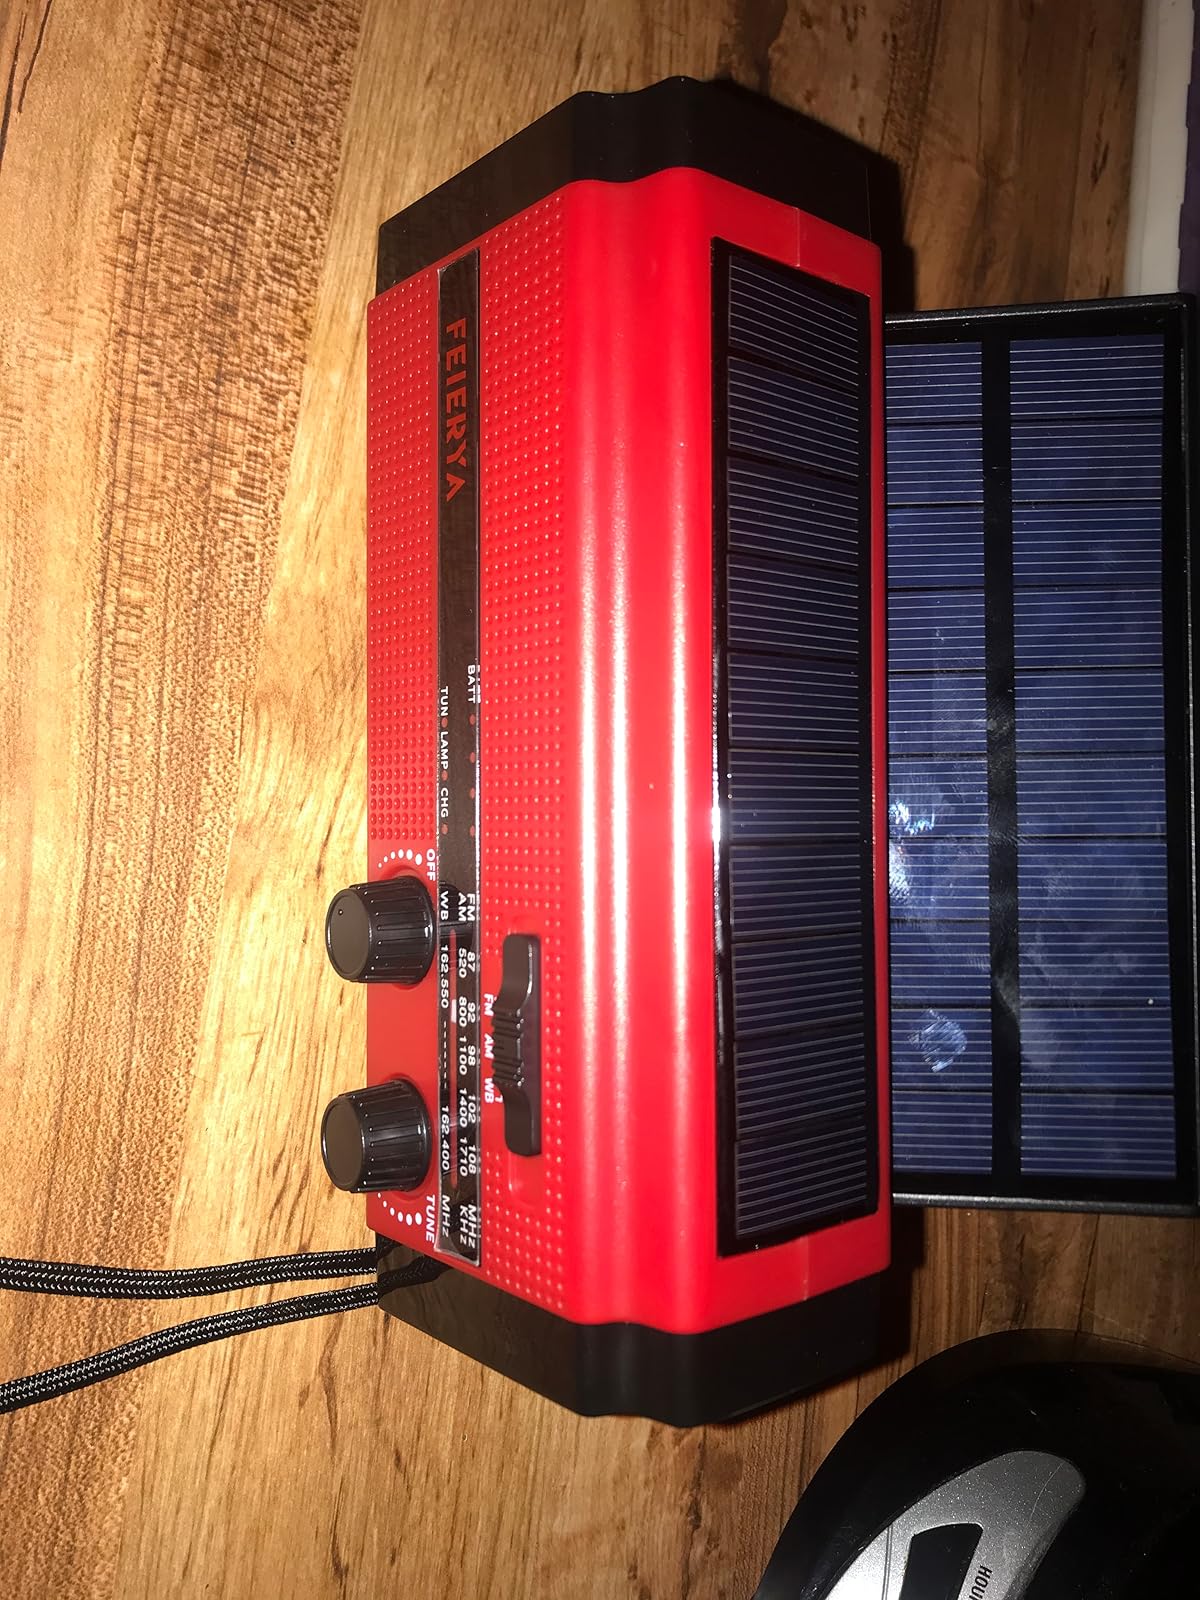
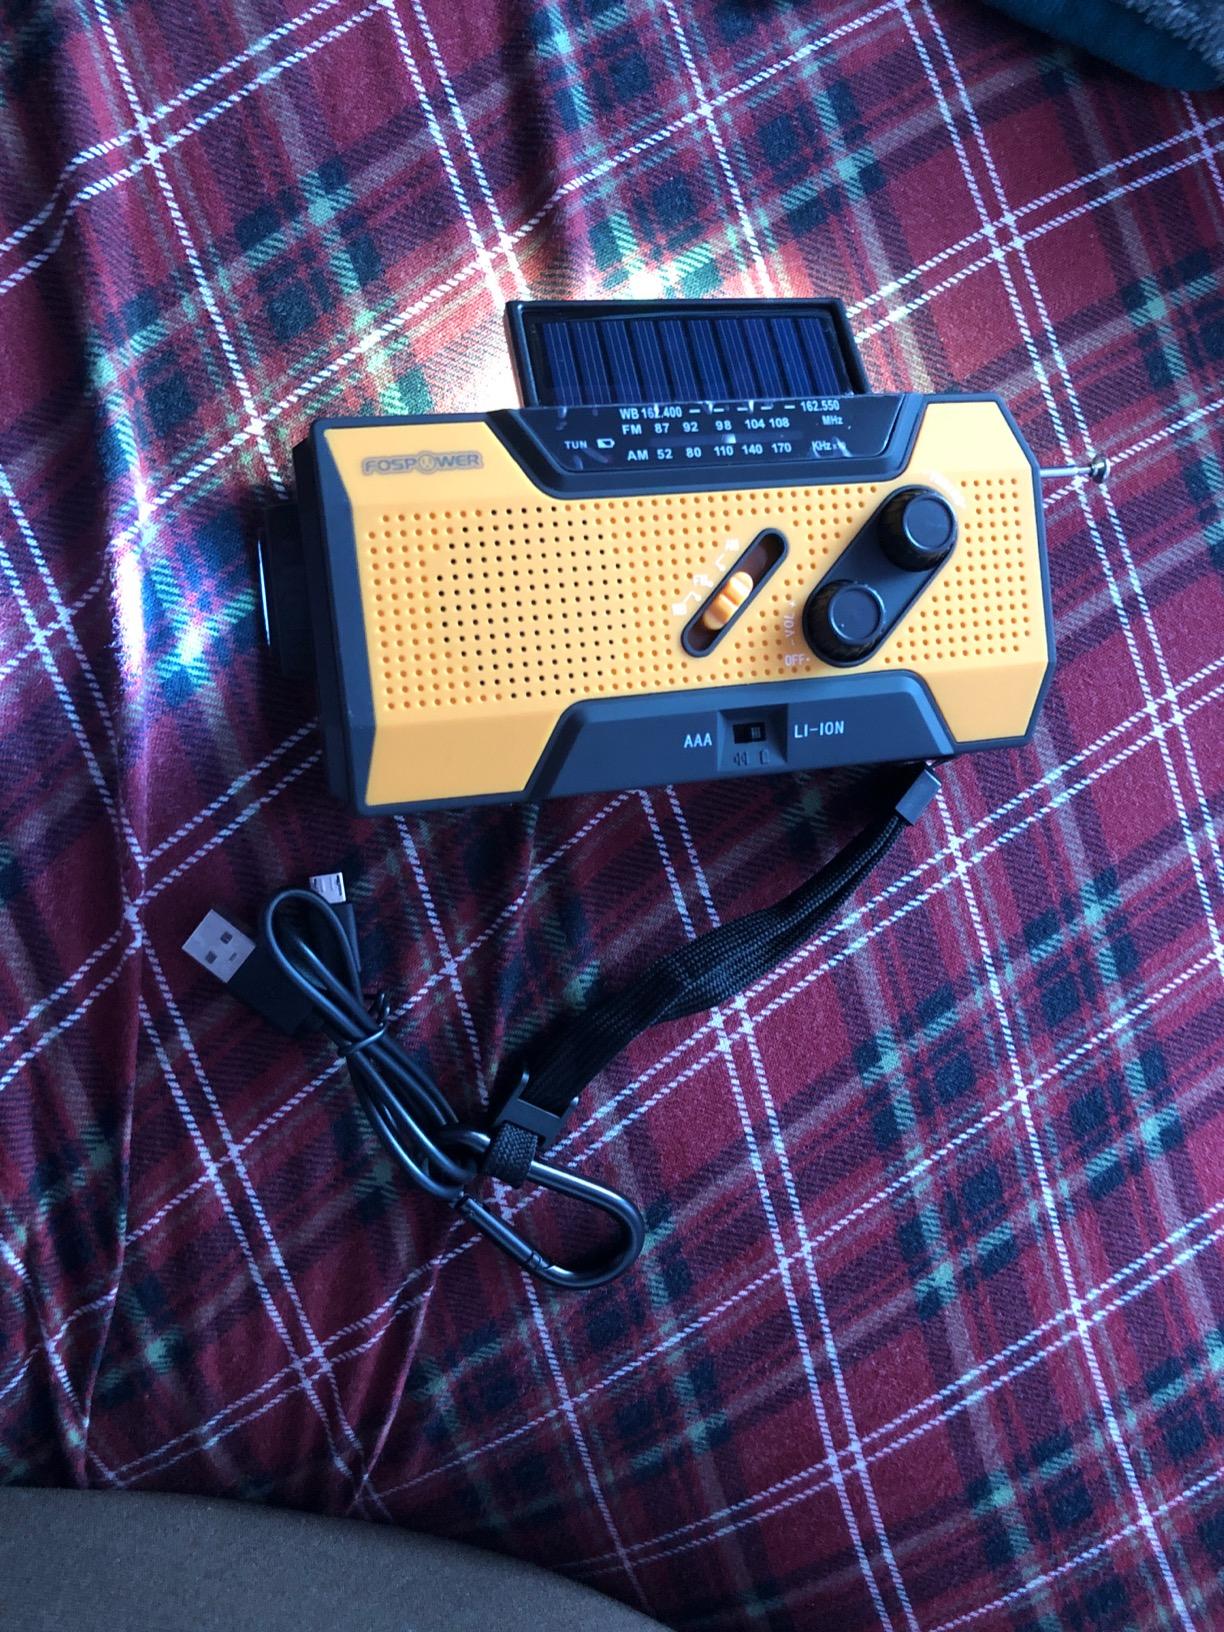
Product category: radio
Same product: no